Yang Cheng Tong

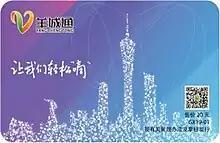
Standard Card

Yang Cheng Tong is a contactless rechargeable stored value smartcard designed for paying the travel fares in the metro, buses, taxis and ferries in Guangzhou, China, along with most other cities in Guangdong, with the exception of Shenzhen. It was developed and managed by Guangzhou Yang Cheng Tong Limited, bus companies in Guangzhou, and the Guangzhou Metro.